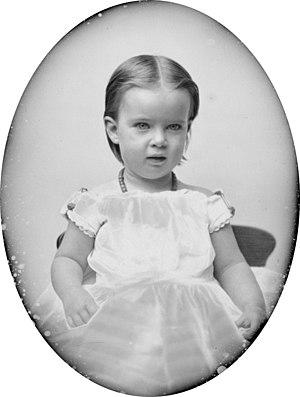
Mabel Gardiner Hubbard, née le 25 novembre 1857 à Cambridge dans le Massachusetts et morte le 3 janvier 1923 à Chevy Chase dans le Maryland, est une femme d'affaires américaine, fille de l'avocat Gardiner Greene Hubbard et épouse d'Alexander Graham Bell.